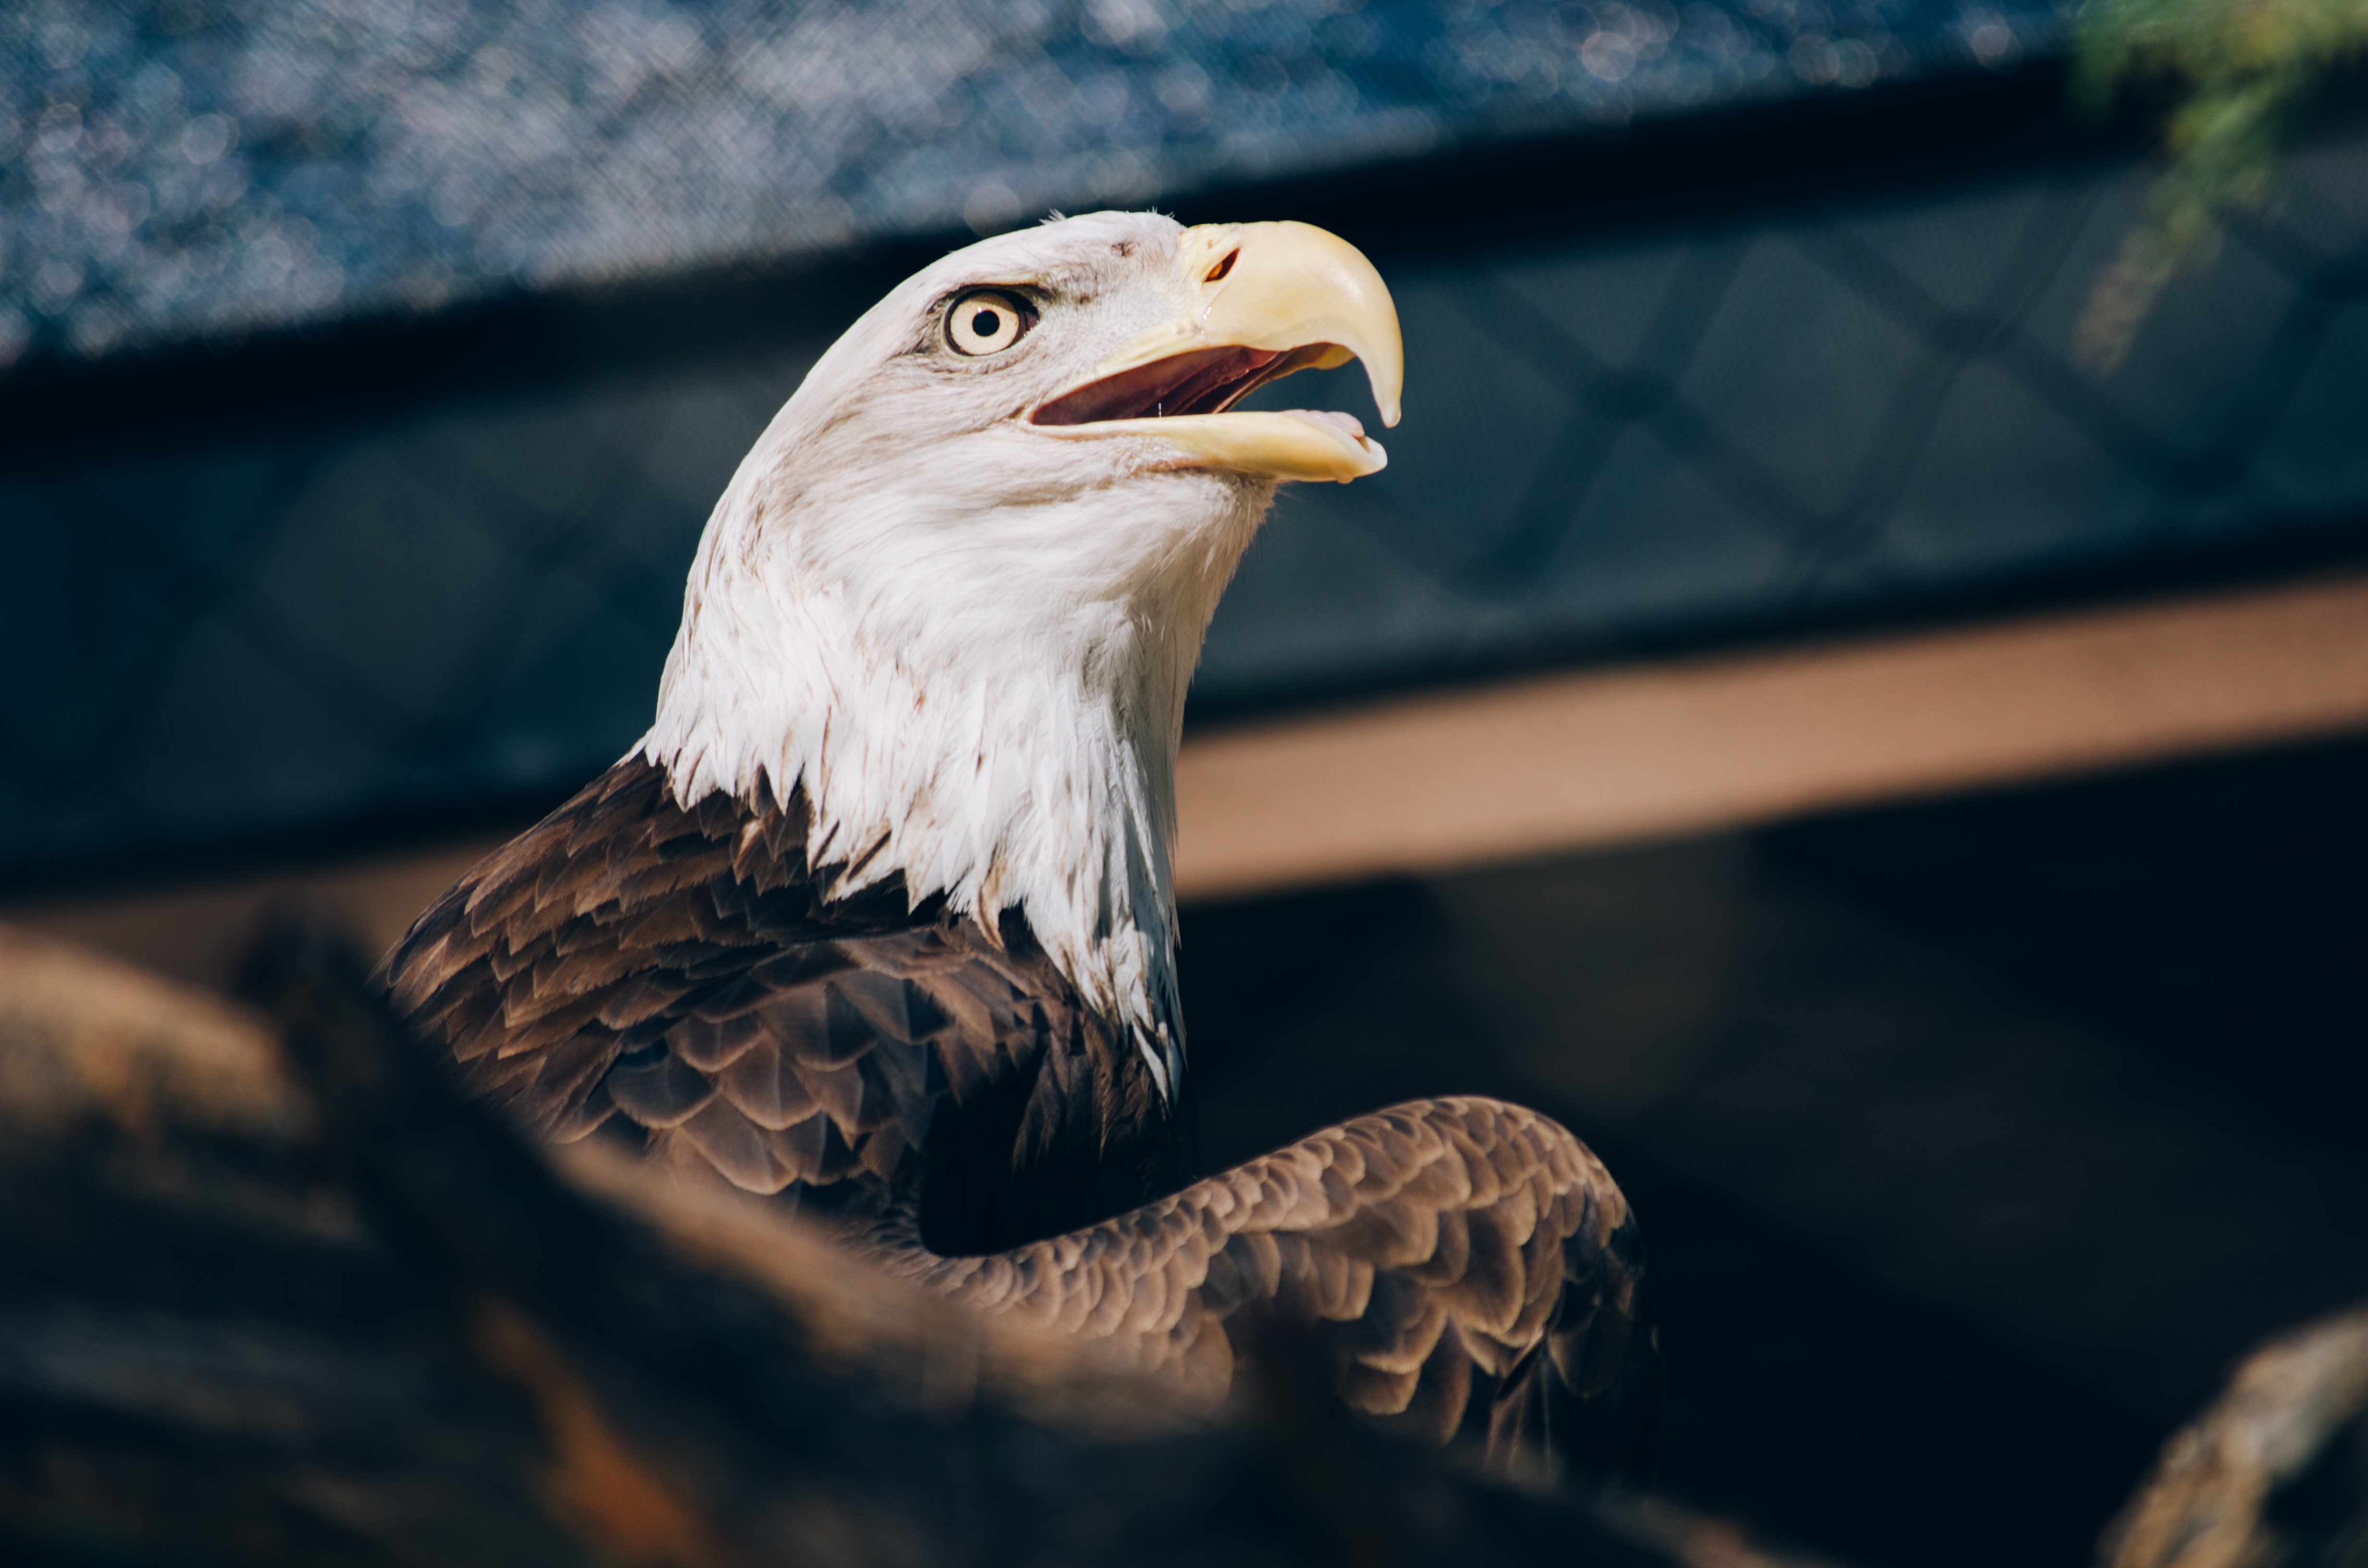
bird, wing, animal, seabird, wildlife, beak, eagle, feather, fauna, bird of prey, bald eagle, close up, vertebrate